Kay Purcell

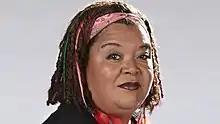
Purcell as Gina Conway in "Tracy Beaker Returns"

Kay Purcell (6 December 1963 – 23 December 2020) was an English actress. She was best known for portraying the roles of Cynthia Daggert in the ITV soap opera "Emmerdale" (2001–2002), Candice Smilie in the BBC school-based drama series "Waterloo Road" (2007–2009), and Gina Conway in the CBBC drama series "Tracy Beaker Returns" (2010–2012) and its spin-off series "The Dumping Ground" (2013). From 2015 to 2017, she appeared as Mrs. Rennison in the CBBC sitcom "So Awkward".